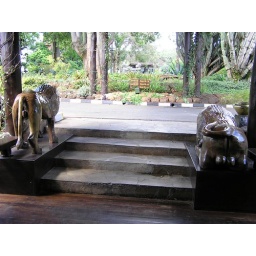
The front steps were guarded by this pair of large wooden lion carvings.